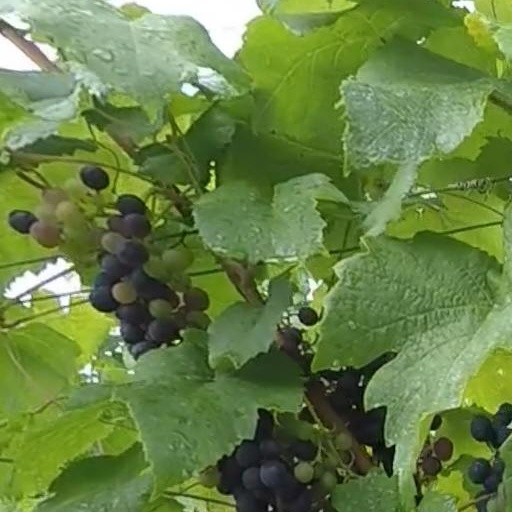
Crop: grape